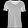
Label: T - shirt / top